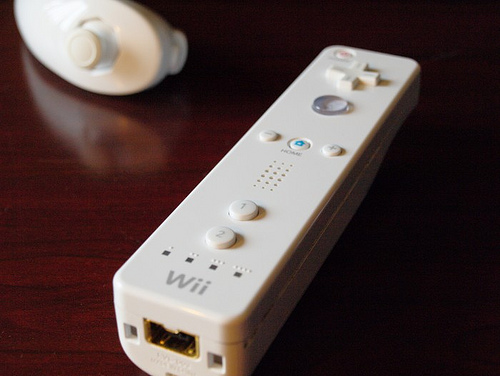
user: Given an image and a question. Answer the question in a short answer. Question: How long will the batteries inside this remote last? Short Answer:
assistant: 3 months